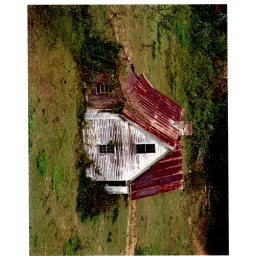
farm house from leaf train in nantahala gorge